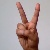
The image shows a hand gesture representing the letter 'V' in Indian Sign Language.